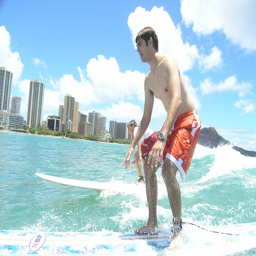
a man stands on a surf board in the water
Two people are standing on surfboards in the ocean.
Two people ride surfboards near a city on a sunny day.
A man is riding a wave on a surfboard.
A man riding a wave on top of a surfboard.